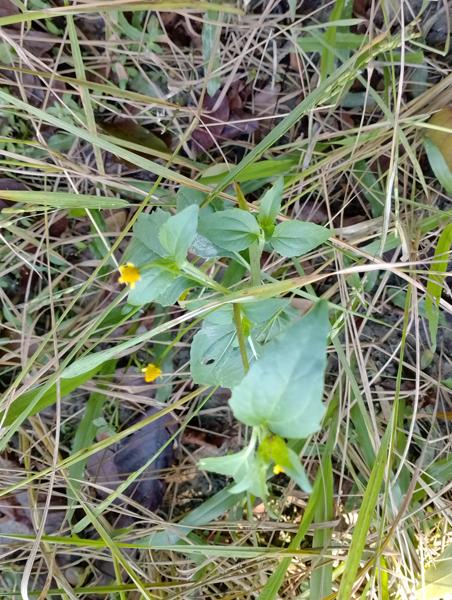
Weed species: Synedrella nodiflora